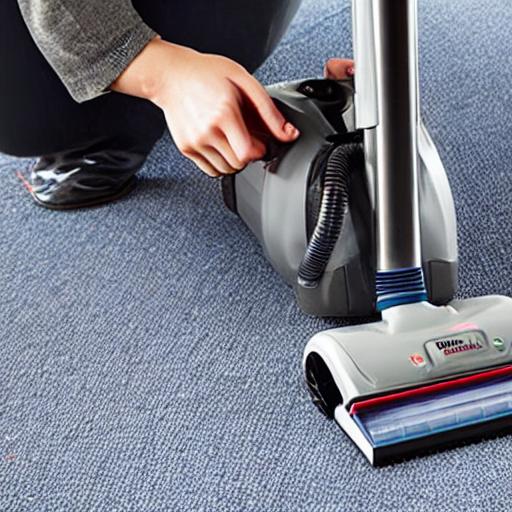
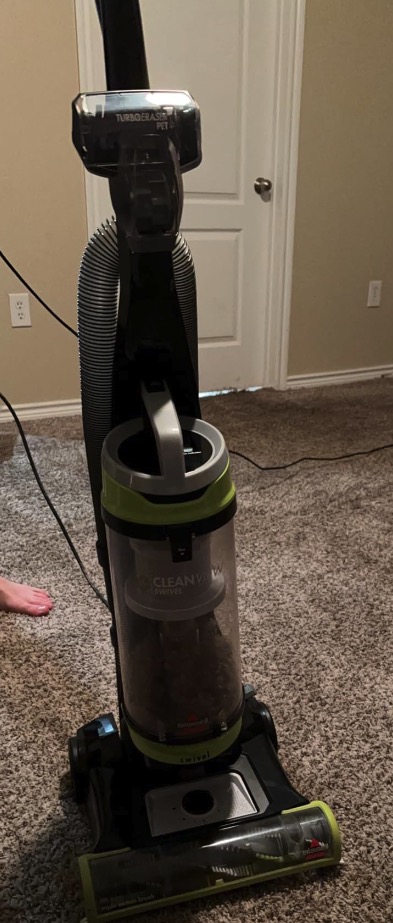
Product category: items_vacuum
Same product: no